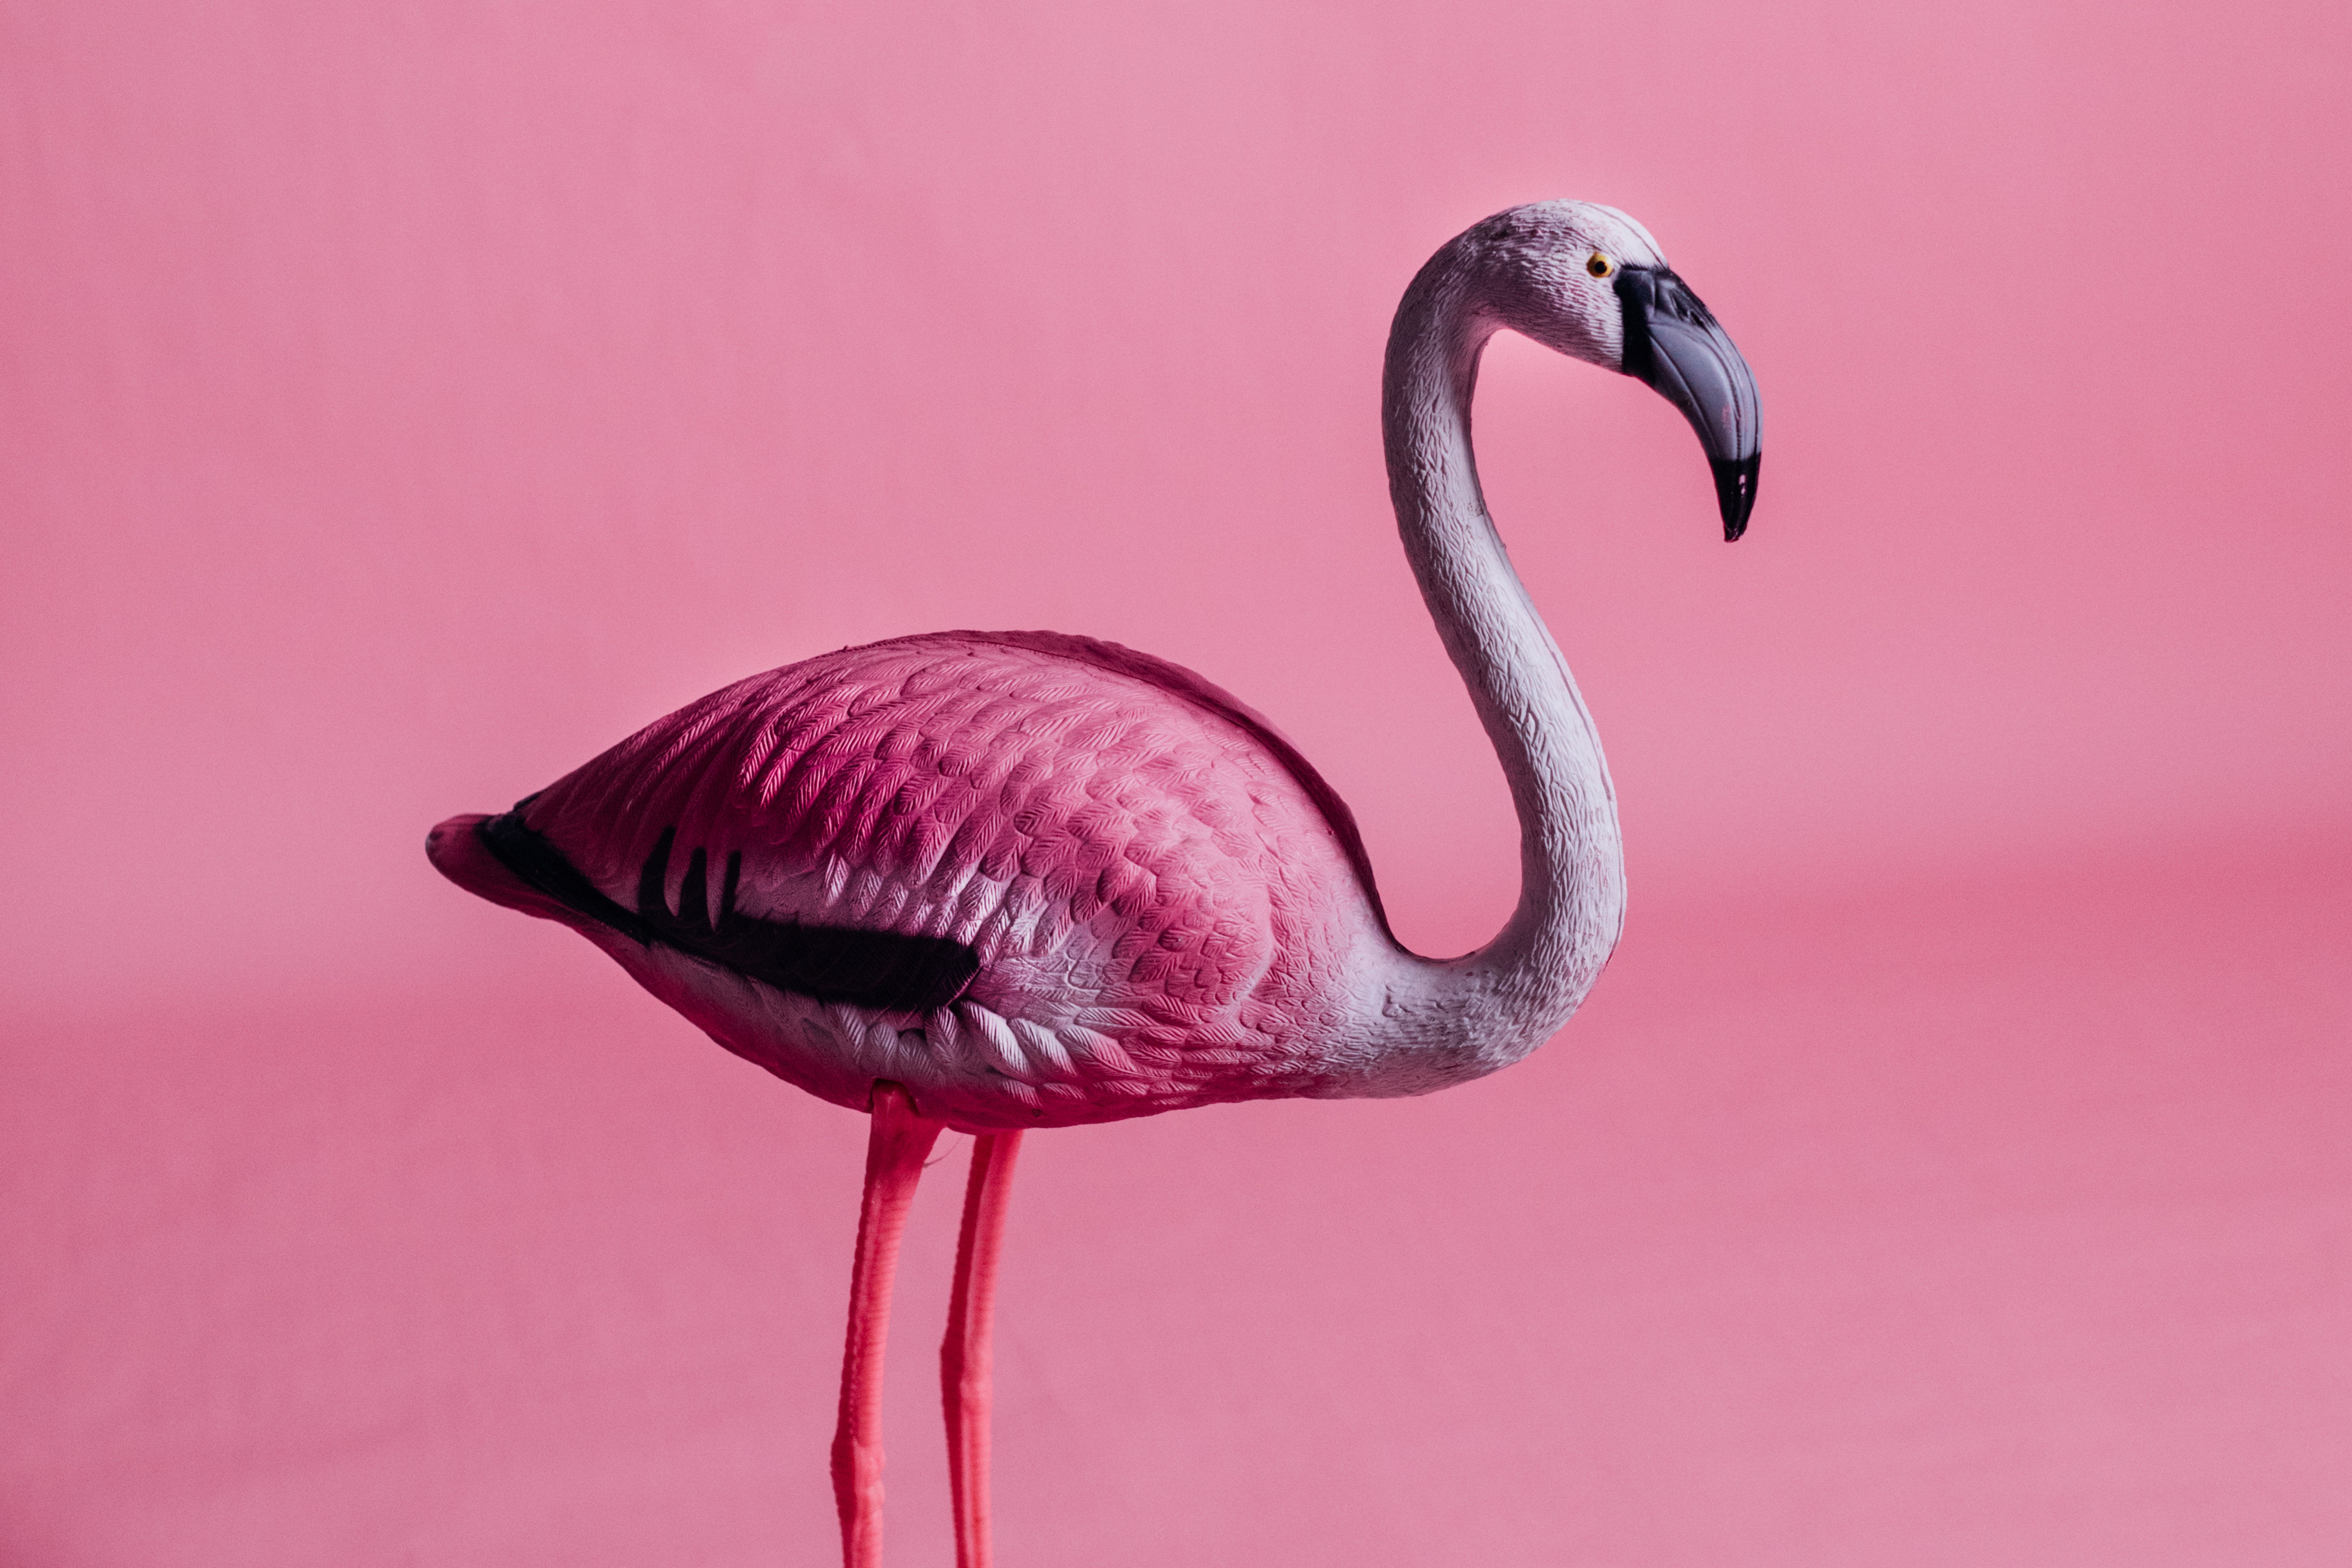
art, bird, beak, flamingo, feather, pink, greater flamingo, water, fluid, waterfowl, magenta, terrestrial animal, water bird, wildlife, visual arts, wing